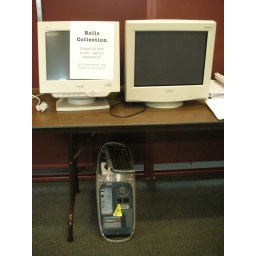
This computer equipment has been collecting dust in the office for at least three years...